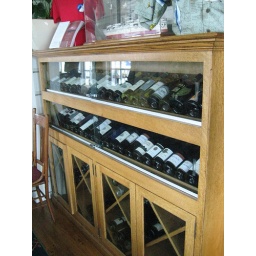
Large wine cabinet located in the lobby displaying house wines served at The Boathouse Restaurant.